Killing of Palmira Silva

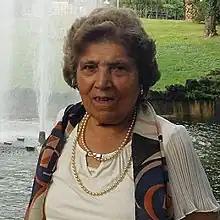
Palmira Silva

On 4 September 2014, 82-year-old Palmira Silva was beheaded in her back garden in Edmonton, London, by 25-year-old Nicholas Salvador, who was on a rampage. Friends of Salvador had recently noticed odd behaviour by him, including drug and alcohol abuse and an obsession with videos of beheadings.